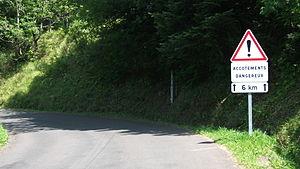
Route départementale 36 au Mont-Dore, direction Besse, la route aborde un danger d'accotement sur six kilomètres.Panneaux
Mont-Dore, très souvent appelée Le Mont-Dore, est une commune française située dans le département du Puy-de-Dôme, en région Auvergne-Rhône-Alpes.
Le panneau de signalisation de danger, codifié A14 en France, indique la proximité d’un danger situé à une distance d’environ 150 mètres en rase campagne et 50 mètres en agglomération.
Les panneaux additionnels désignés sous le nom de « panonceaux », sont destinés à donner aux usagers des indications complémentaires à celles du panneau qu’ils accompagnent.